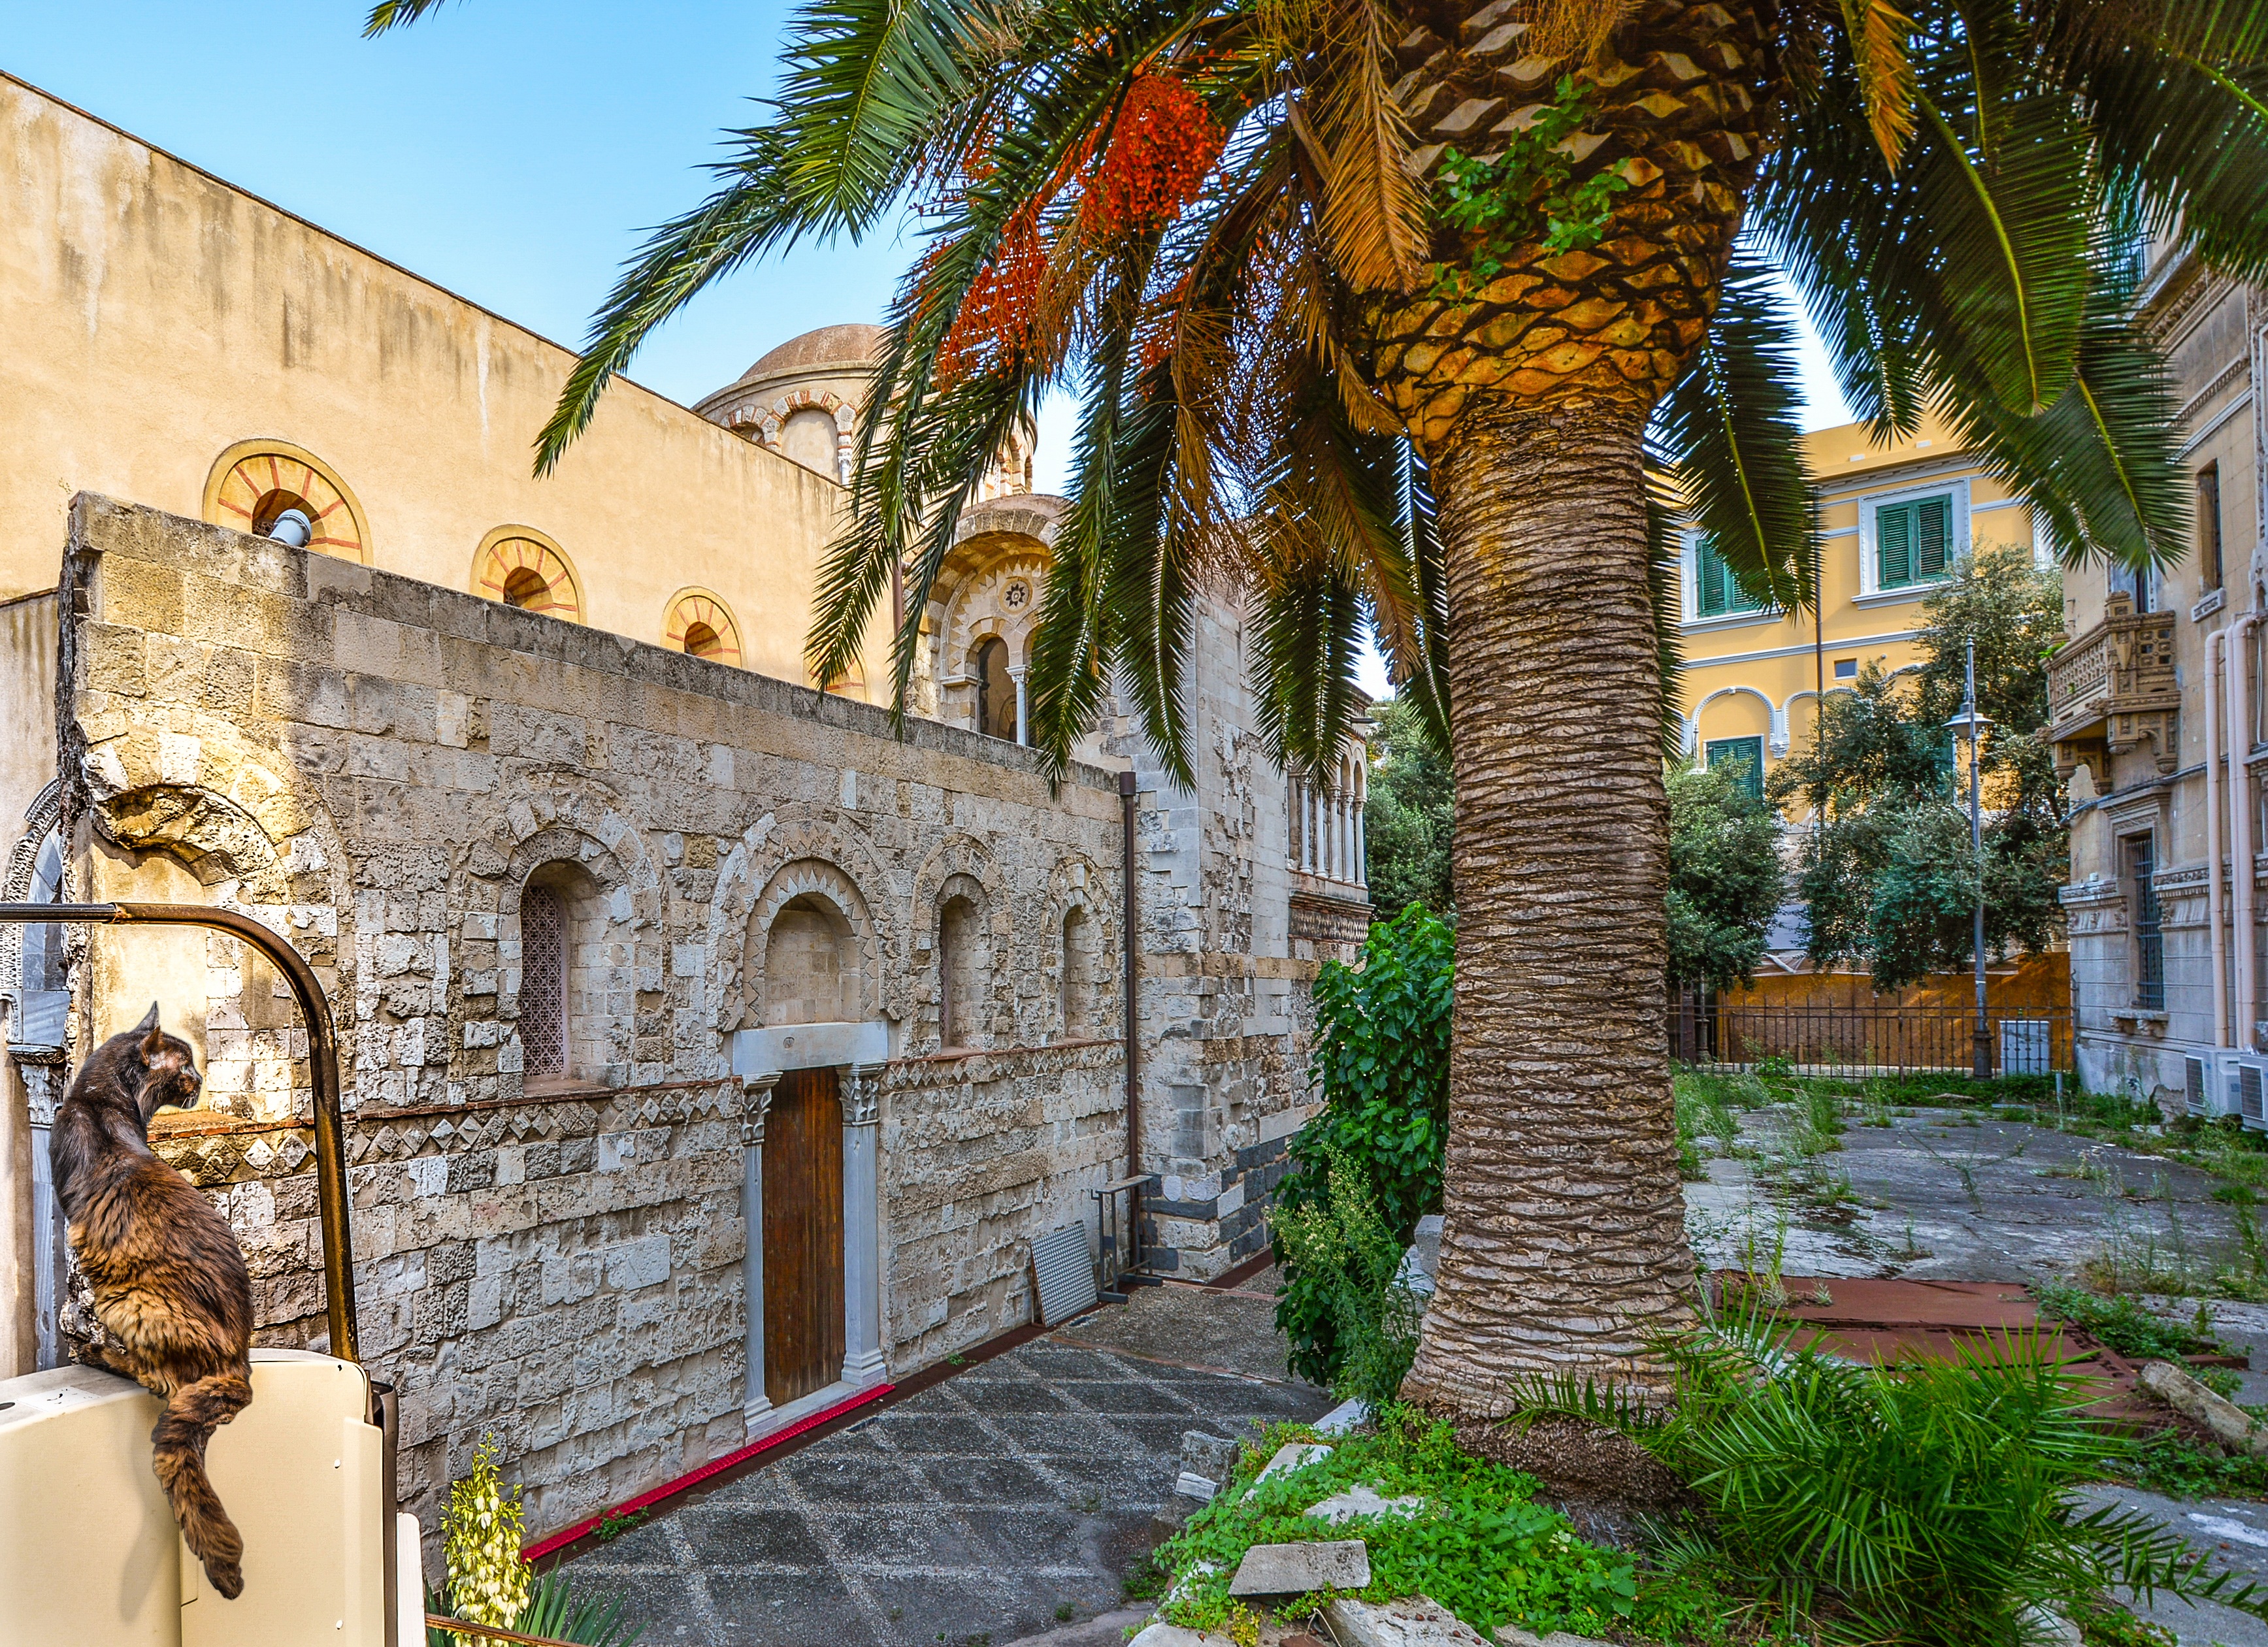
tree, street, palm tree, building, palace, shade, stone, village, arch, cat, feline, italy, facade, property, tourism, door, place of worship, greenery, sit, courtyard, ruins, bushes, estate, stray, italian, sicily, hacienda, messina, arecales